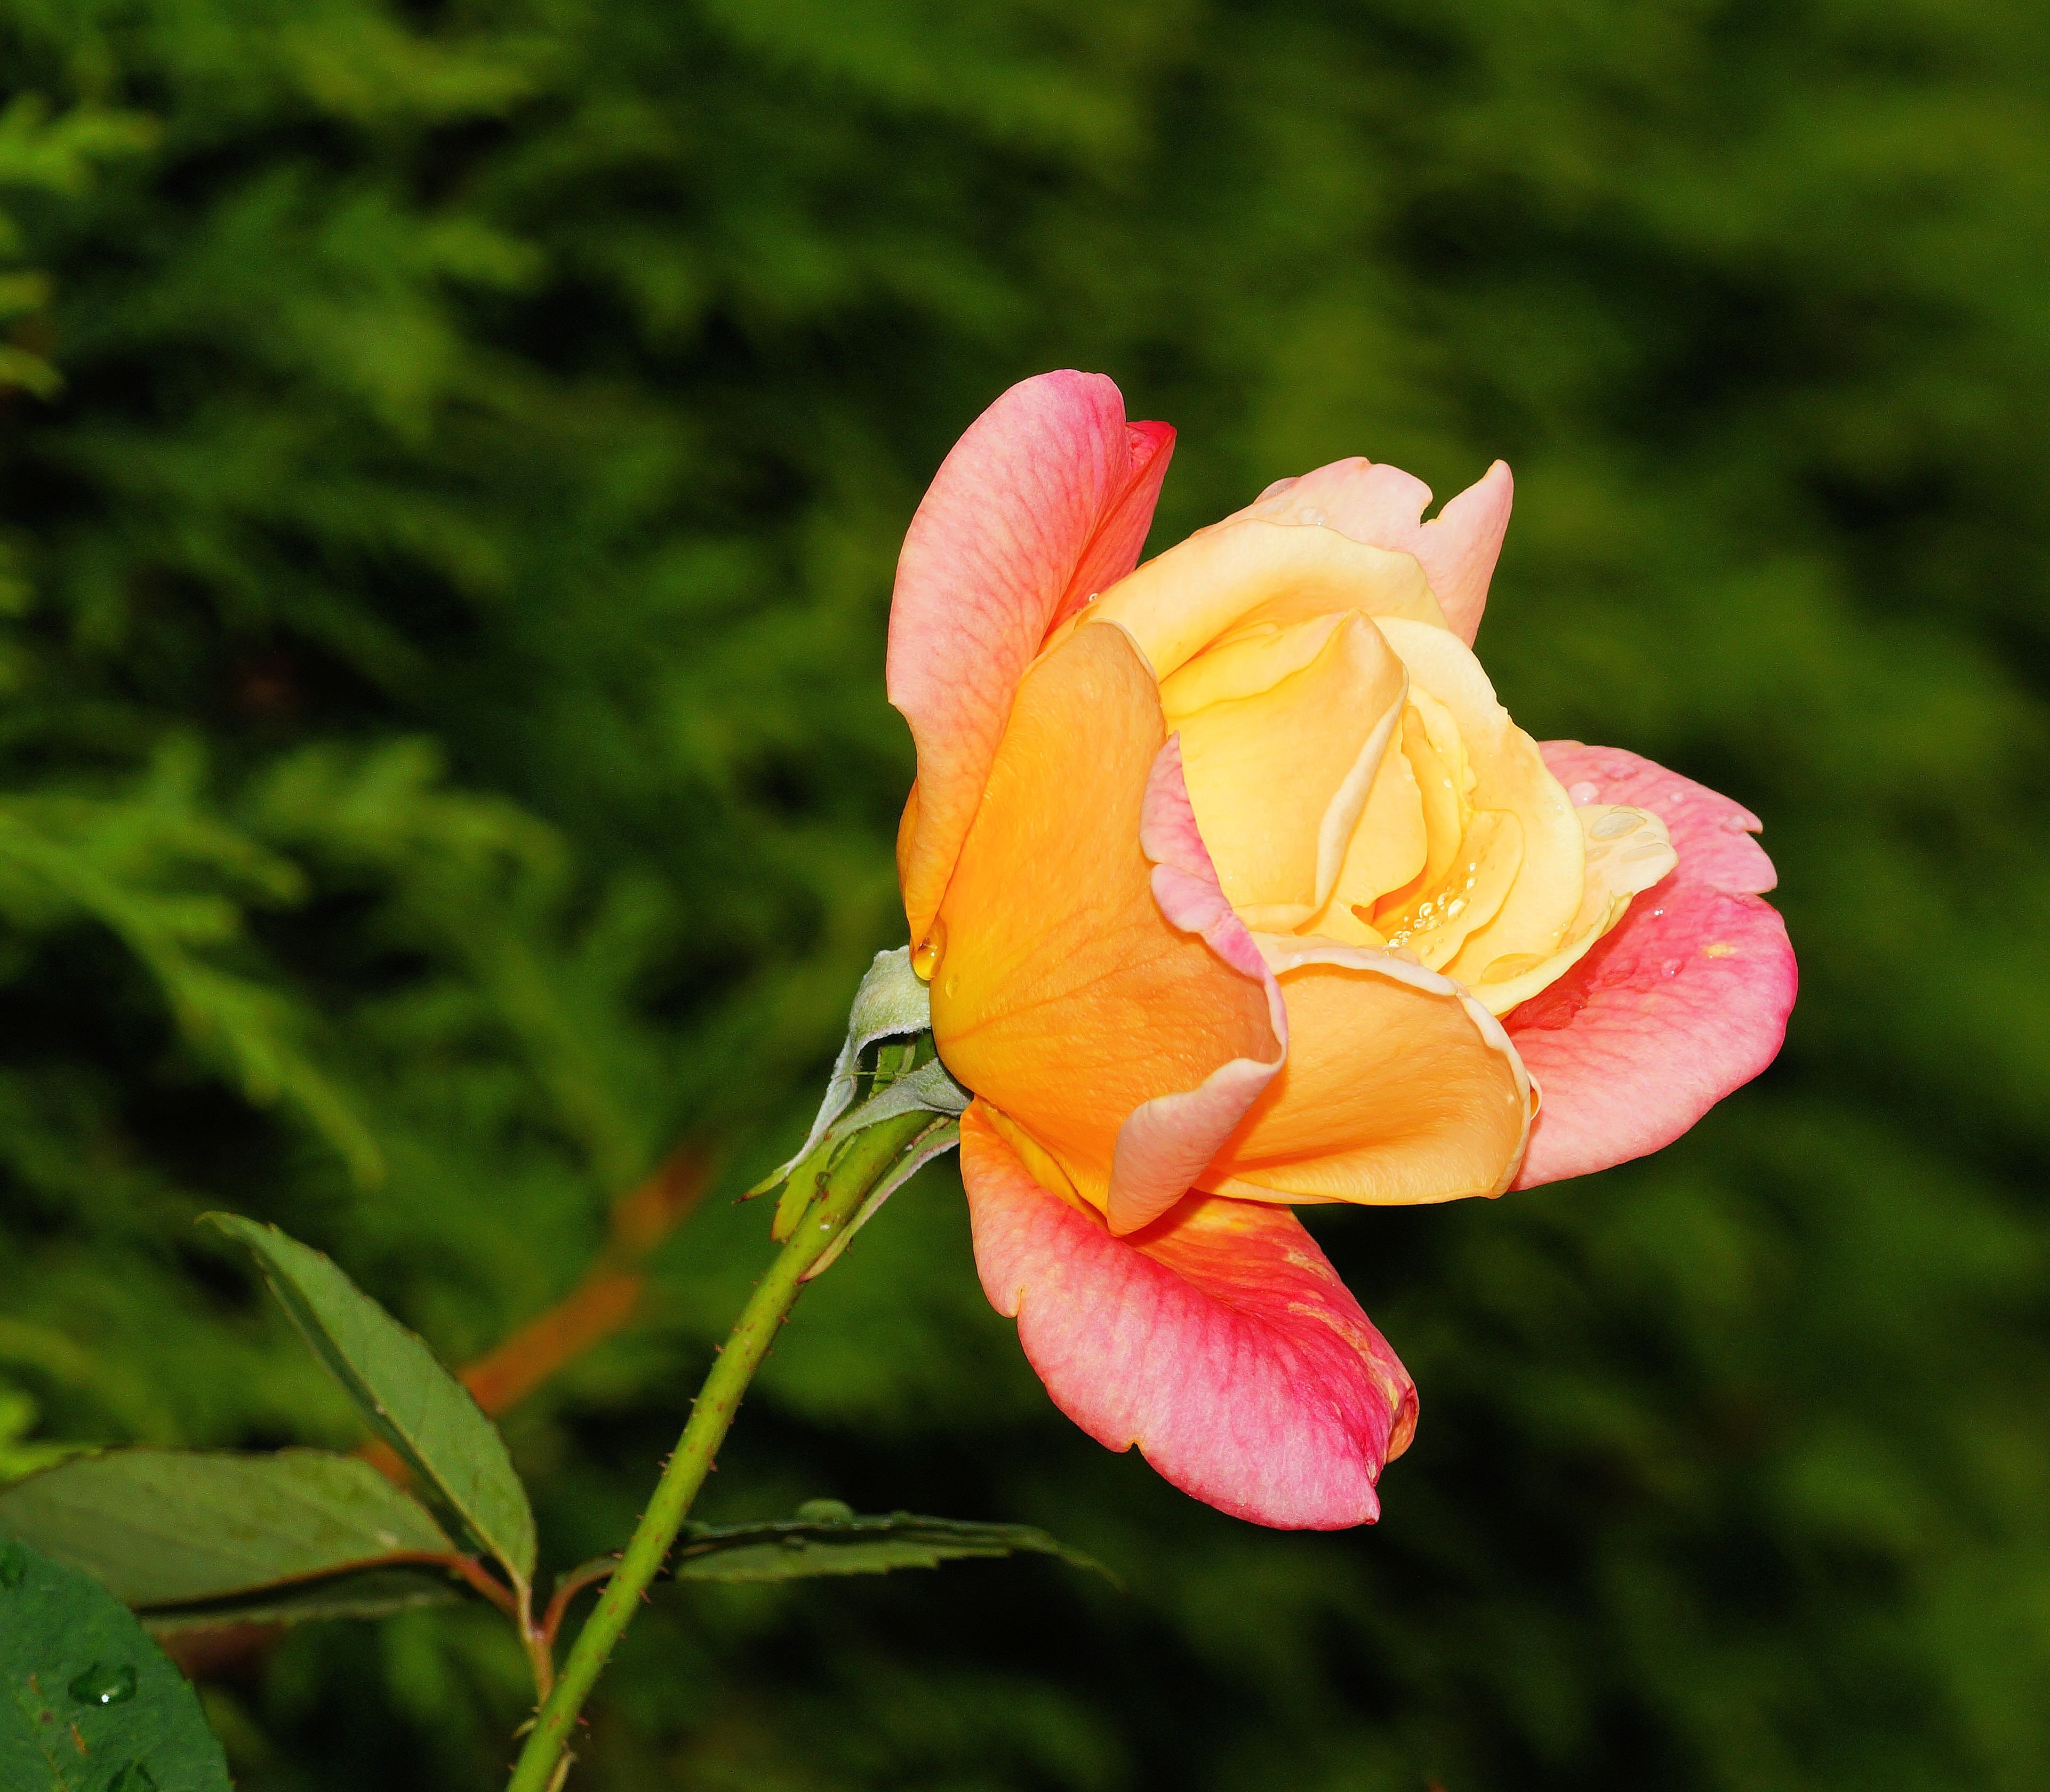
blossom, plant, flower, petal, bloom, rose, romantic, botany, colorful, yellow, garden, pink, flora, wildflower, petals, beauty, macro photography, flowering plant, garden roses, rose family, garden rose, rose breeding, land plant